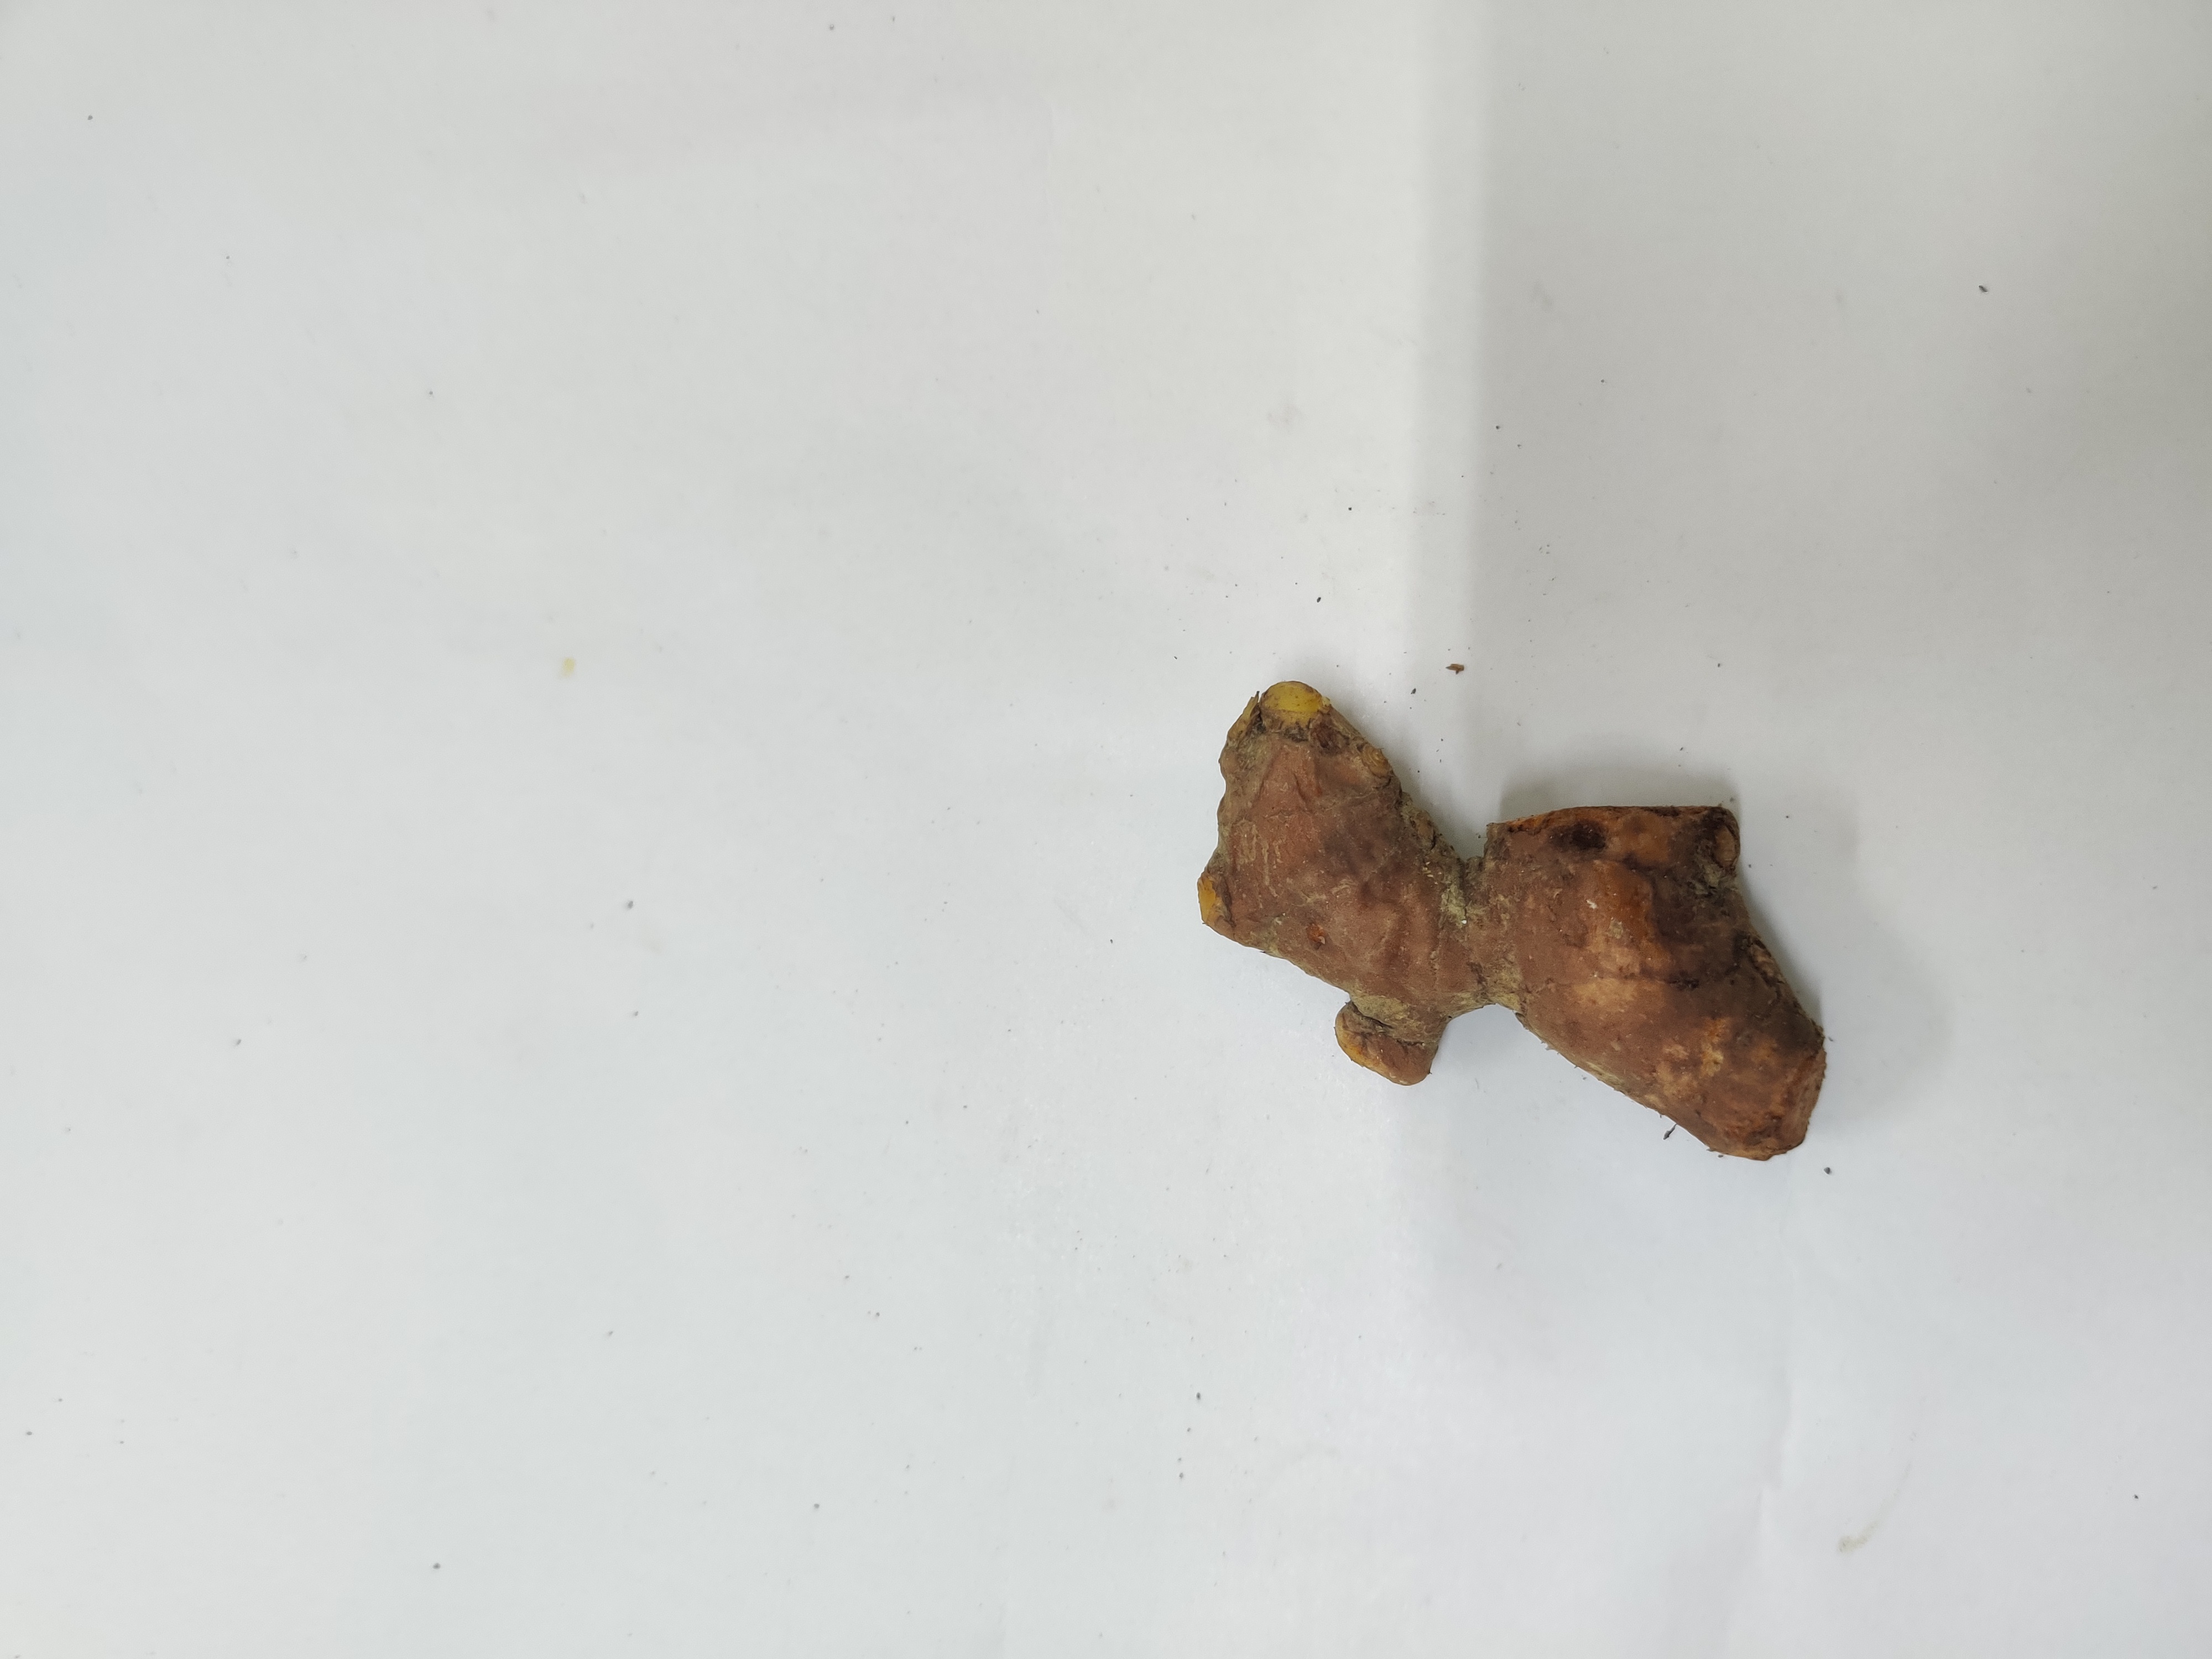
Crop: Turmeric
Condition: Damaged